Mellah of Fez

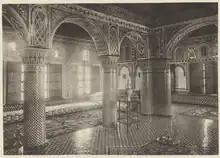
Interior of a wealthy Jewish family's house in the Mellah, photographed in 1922. The decoration includes traditional carved stucco and "zellij" tiling, mainly in geometric motifs.

The "Lower" Mellah was generally poorer and denser than the Upper Mellah. The urban fabric to the south of the main street (Derb al-Souq) was probably also the oldest. Here the streets are especially convoluted due to constant encroachment by expanding houses over time. Many workshops were also found here, especially near the market street. Many lanes led to impasses which were in turn shut off by gates at their entrance, creating private mini-neighbourhoods. Some of the more public streets were only just wide enough to allow for rituals and events such as the parading of a young man on his "bar mitzvah". It is also in this neighbourhood that the Mellah's oldest synagogues are found, such as the Ibn Danan Synagogue and the Slat al-Fassiyin Synagogue. On the northern edge of the cemetery, in the southern part of the district, was once located the community's abattoir. Other public amenities and services in the area included a "mikveh", an oven, and schools.